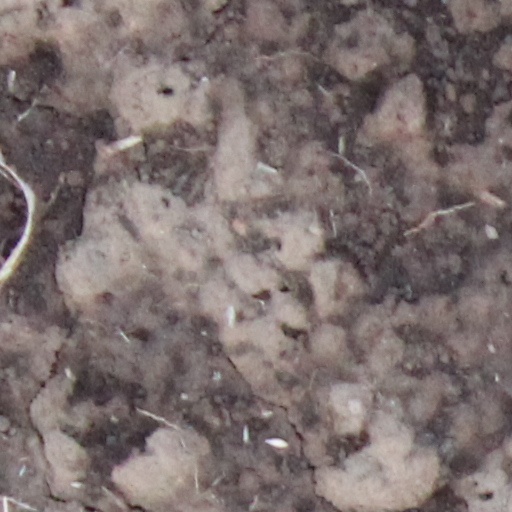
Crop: wheat